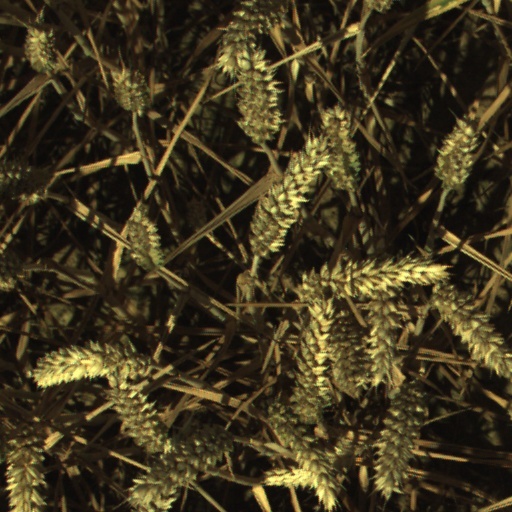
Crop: wheat